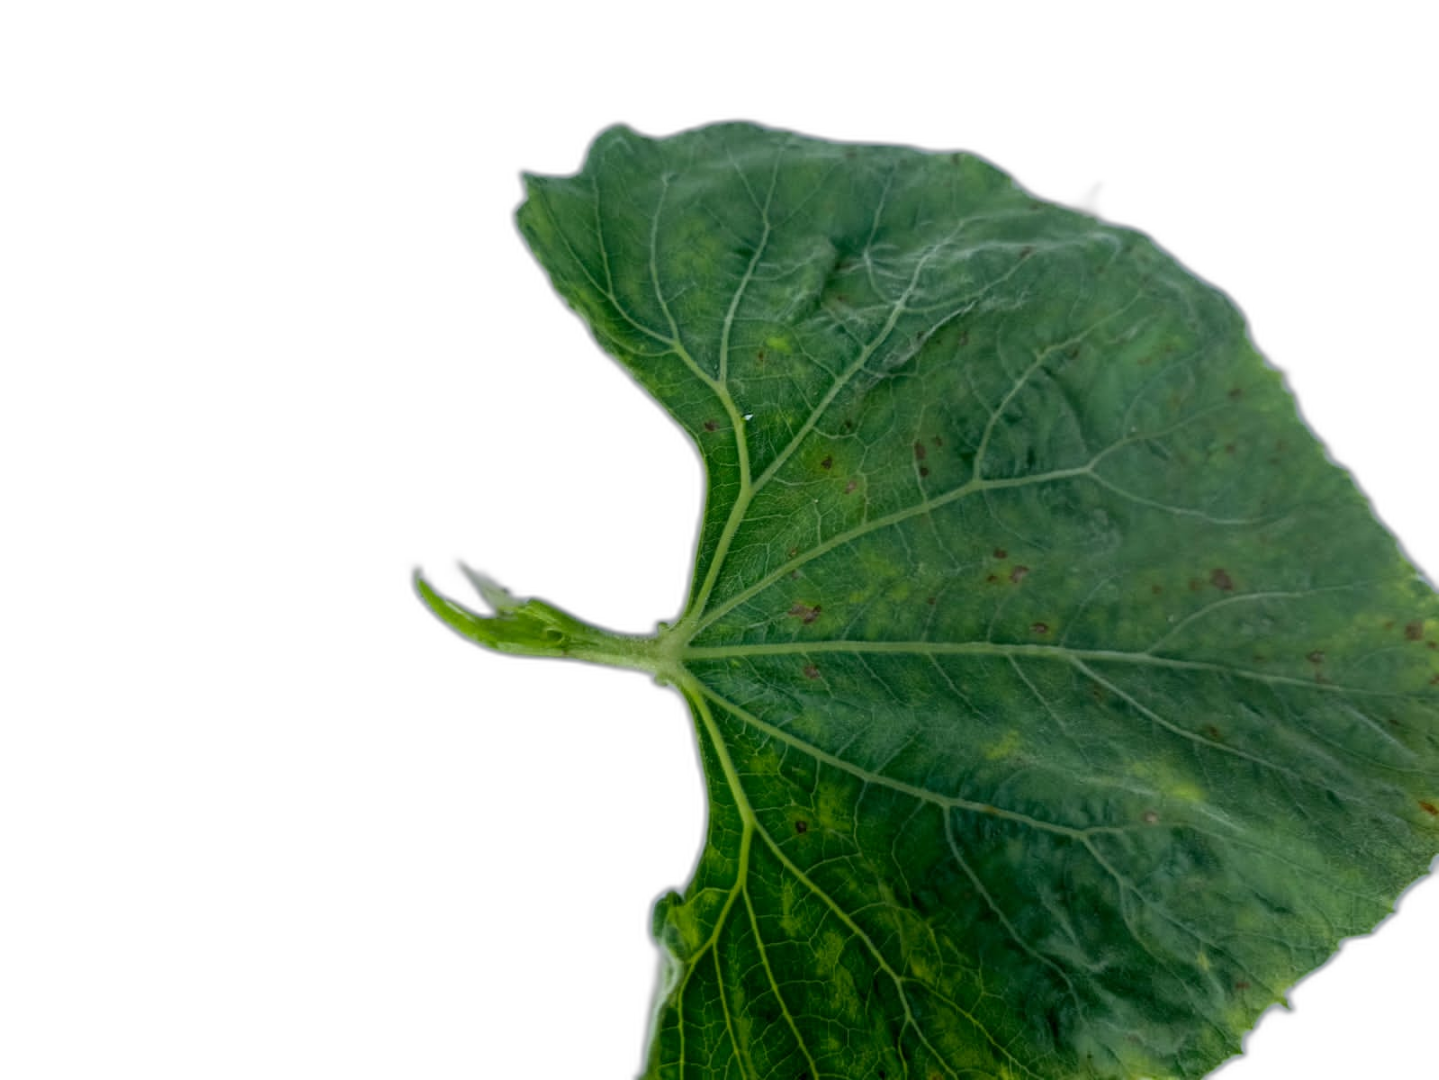
Crop: Bottle Gourd
Label: Alternaria_Leaf_Blight